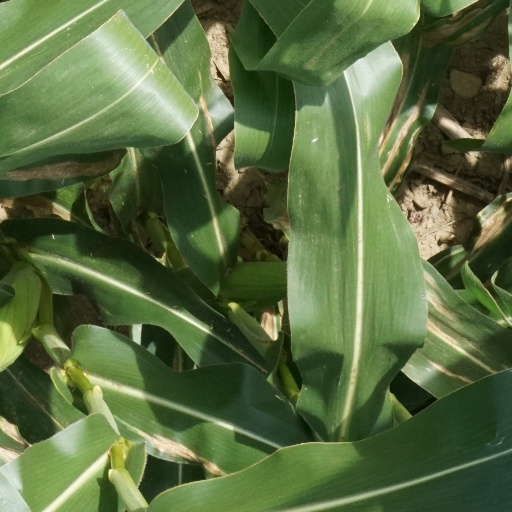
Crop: maize; corn